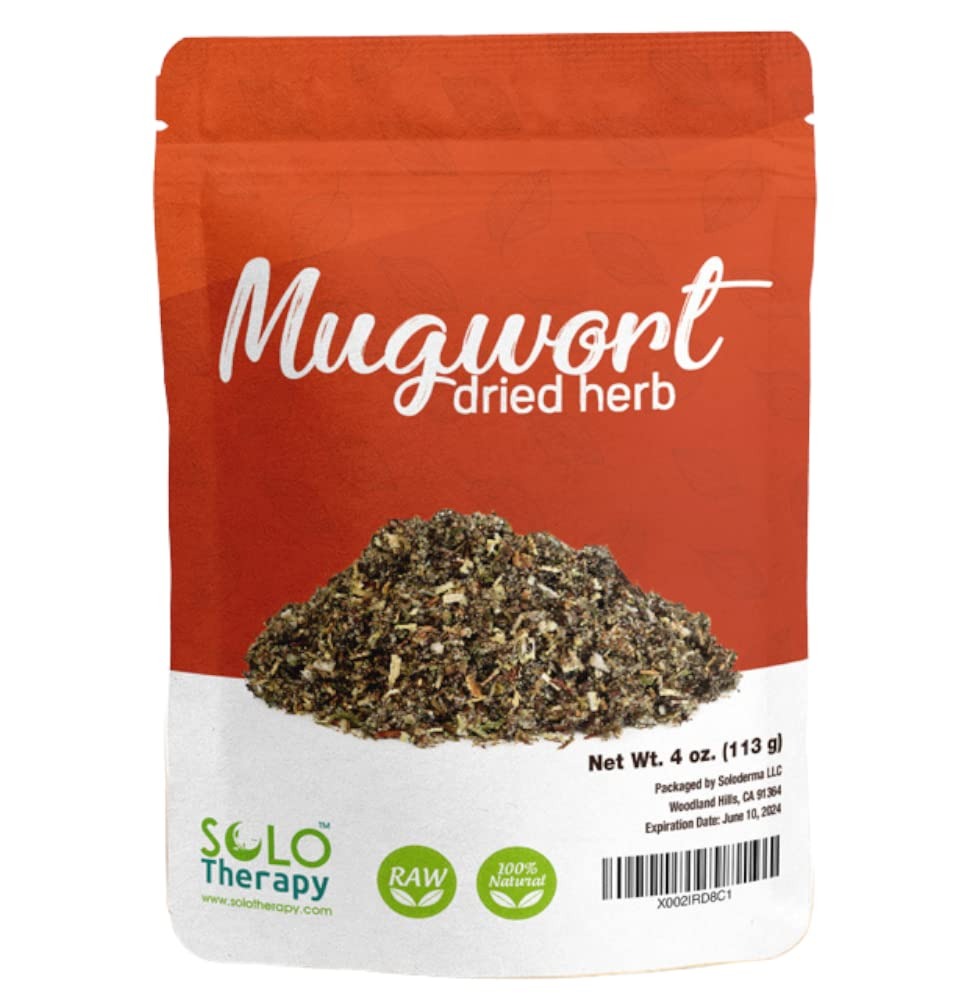
Item Name: Mugwort Dried Herb | Artemisia Vulgaris c/s | Herbal Tea in Resealable Bag | 4 oz | Product From Croatia | Packaged In The USA (4 oz)
Bullet Point 1: Mugwort dried cut herb - 4 oz
Bullet Point 2: Botanical Name: Artemisia Vulgaris
Bullet Point 3: Our mission is to offer High-quality Herbs at a fair price in customer-friendly quantities.
Bullet Point 4: 100% MONEY-BACK GUARANTEE: Providing with the friendliest customer service is our number one goal. We offer a 30 day money back guarantee if you are not satisfied with your product!
Product Description: The mugwort plant has been traditionally used for everything from digestive disorders to beer-making, and more. Historically, mugwort was used by the Romans, who are said to have planted it by roadsides, so that marching soldiers could put the plant in their shoes. This was done to relieve aching feet. St. John the Baptist was said to have worn a girdle of mugwort. In addition to its medicinal use, mugwort has been used for smudging, protection, and inducing vivid dreams (when placed underneath a person’s pillow).
Value: 4.0
Unit: Ounce

Price: 15.5